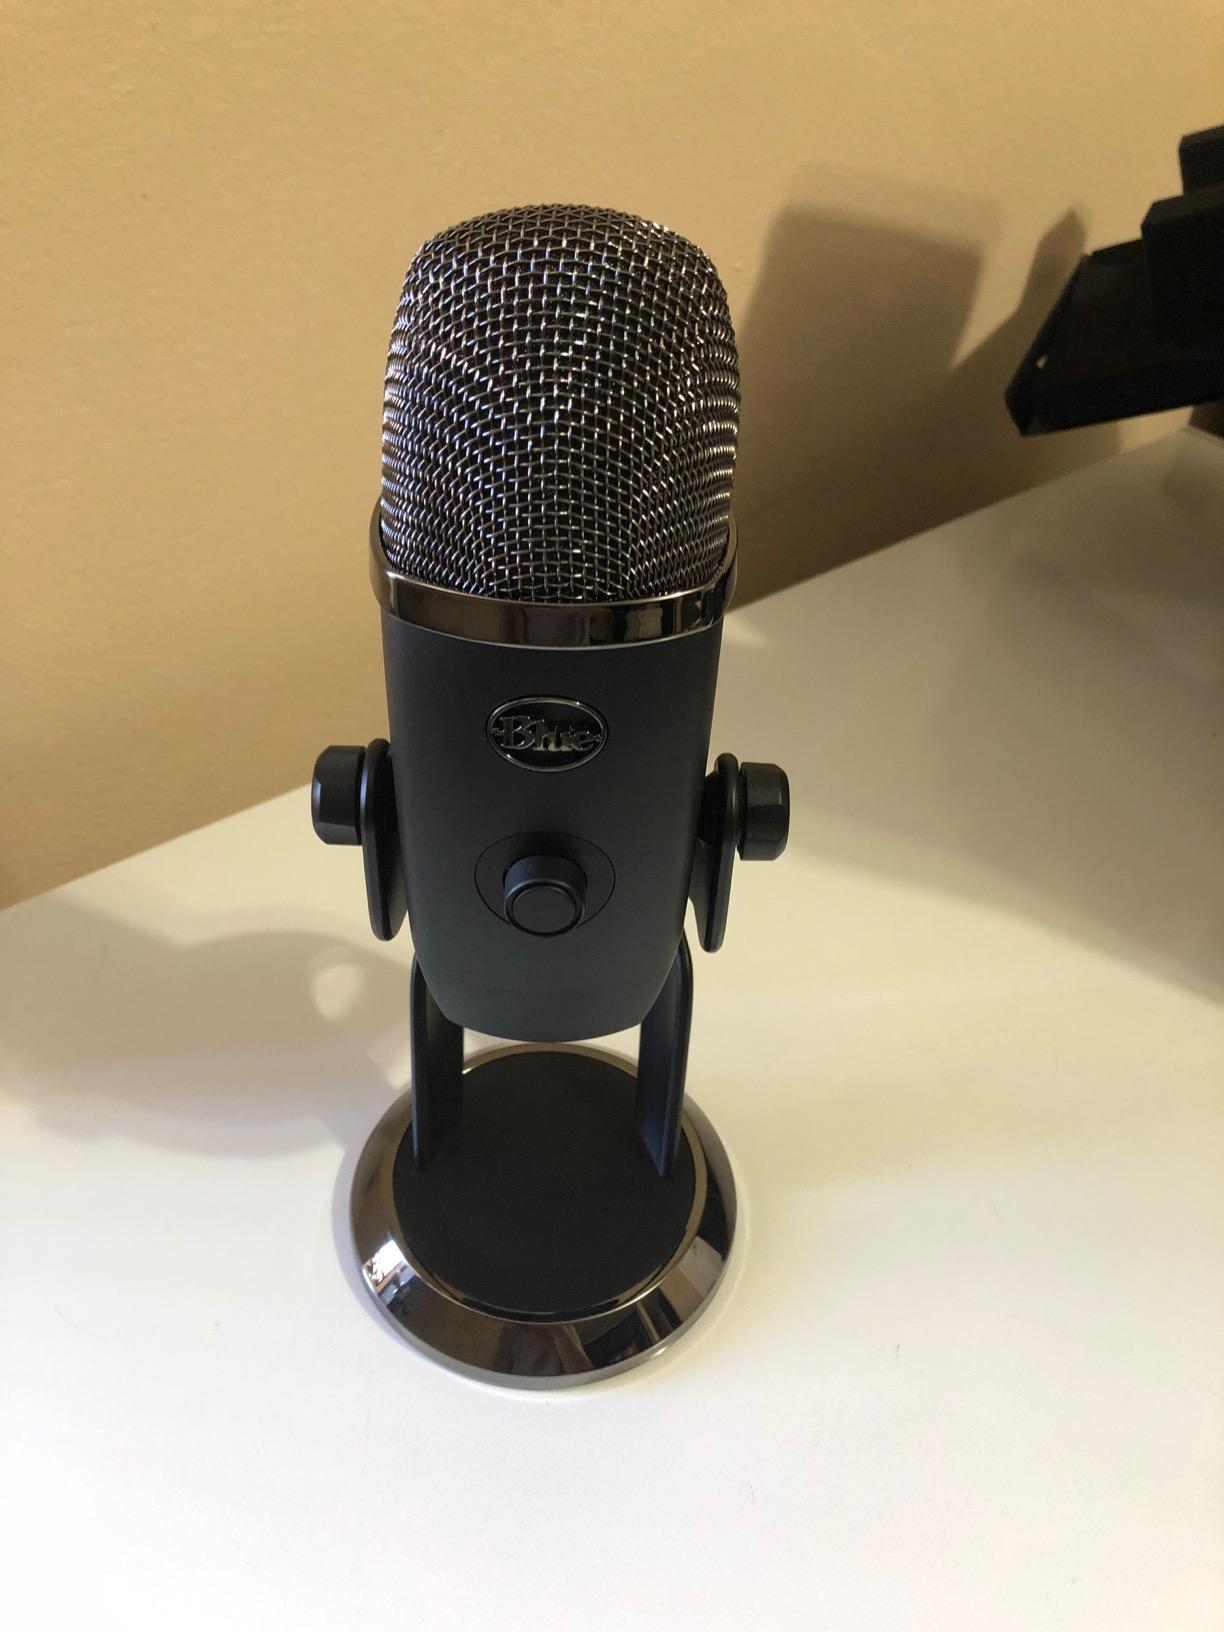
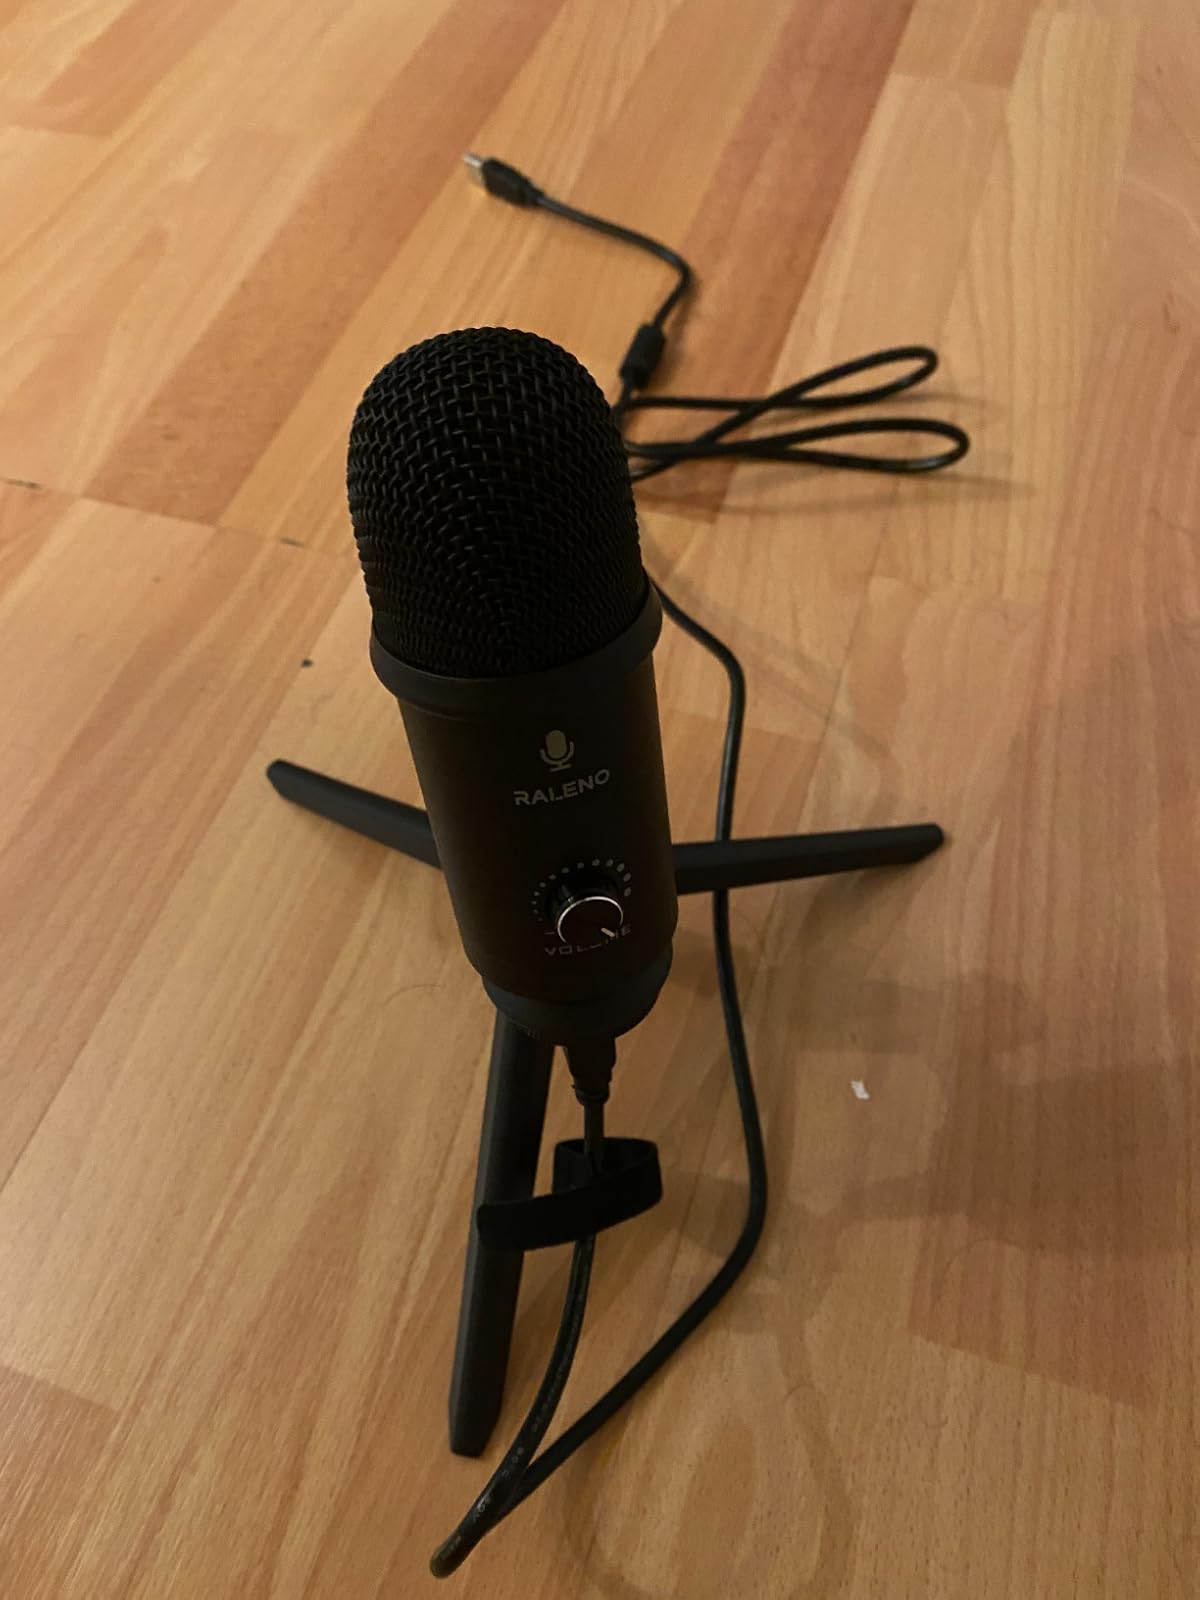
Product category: microphone
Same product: no